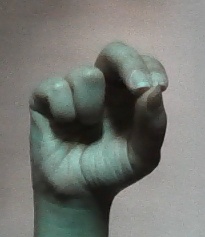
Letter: gaaf